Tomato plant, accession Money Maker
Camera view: tilt-top (135 deg); turntable rotation: 300 degrees
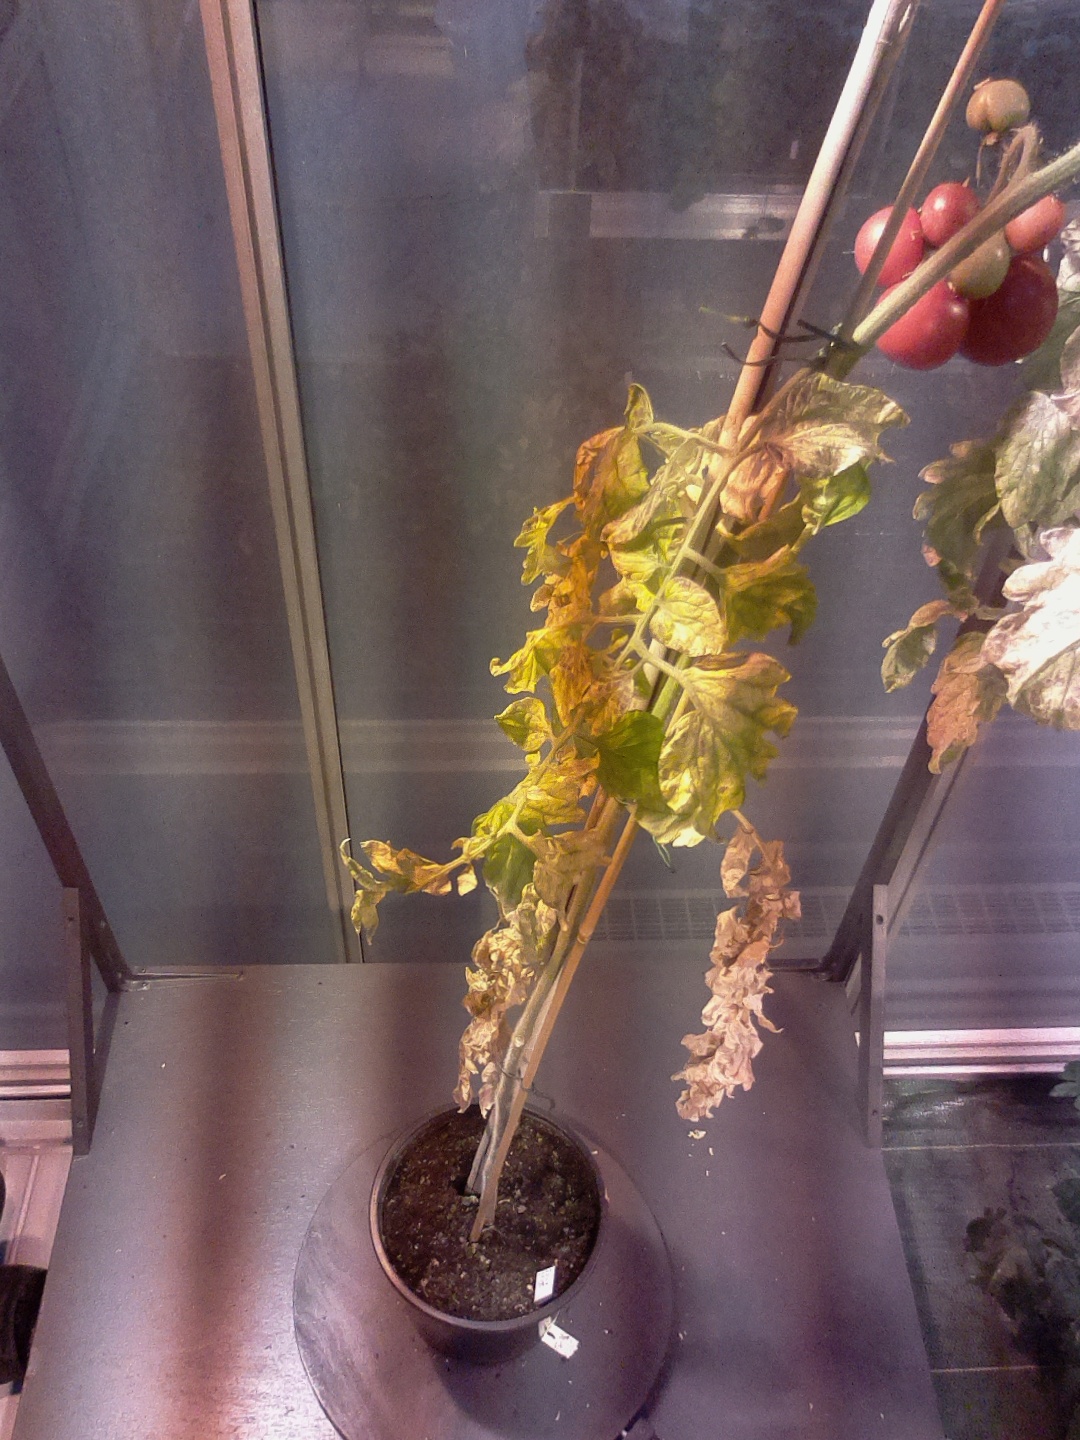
BBCH growth stage 88: 80%-90% of fruits show typical fully ripe color